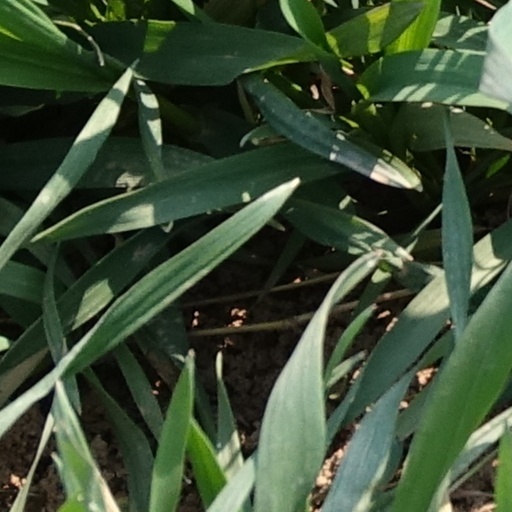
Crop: wheat